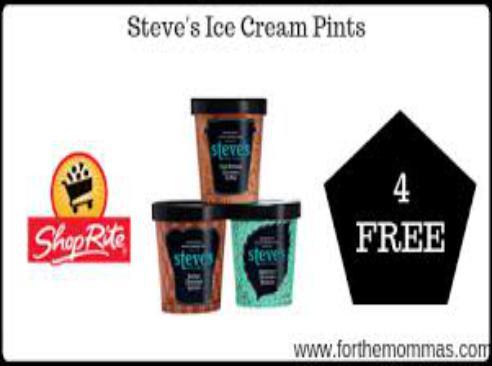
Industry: Food